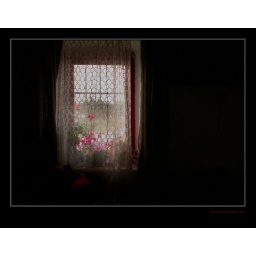
flowers in the window of a styrian farmer house